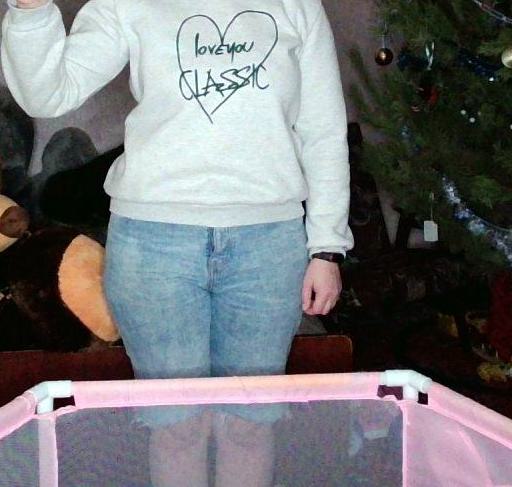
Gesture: no_gesture